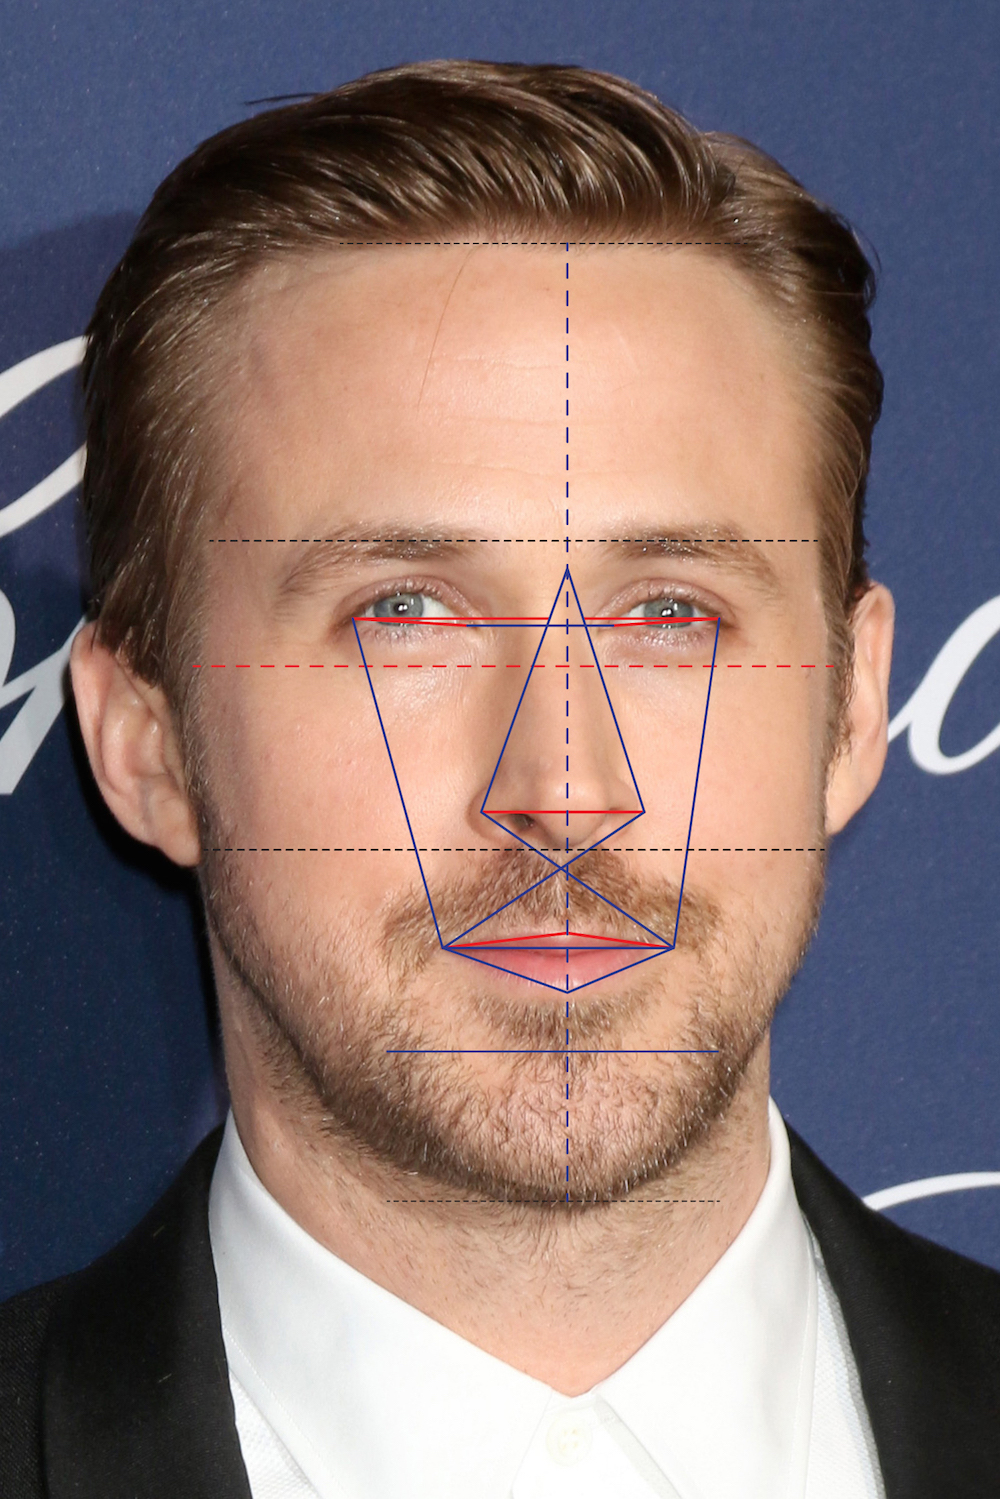
Gender: men